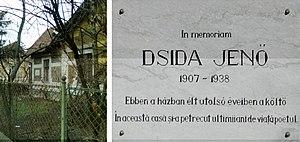
Plaque en la mémoire de Jenő Dsida, Cluj-Napoca/Kolozsvár, Transylvanie, Roumanie
Cette page recense de manière non exhaustive différentes plaques commémoratives situées à Cluj-Napoca/Kolozsvár, ville roumaine de Transylvanie.